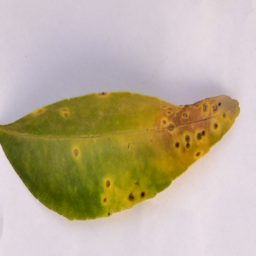
Plant part: leaf
Disease: canker